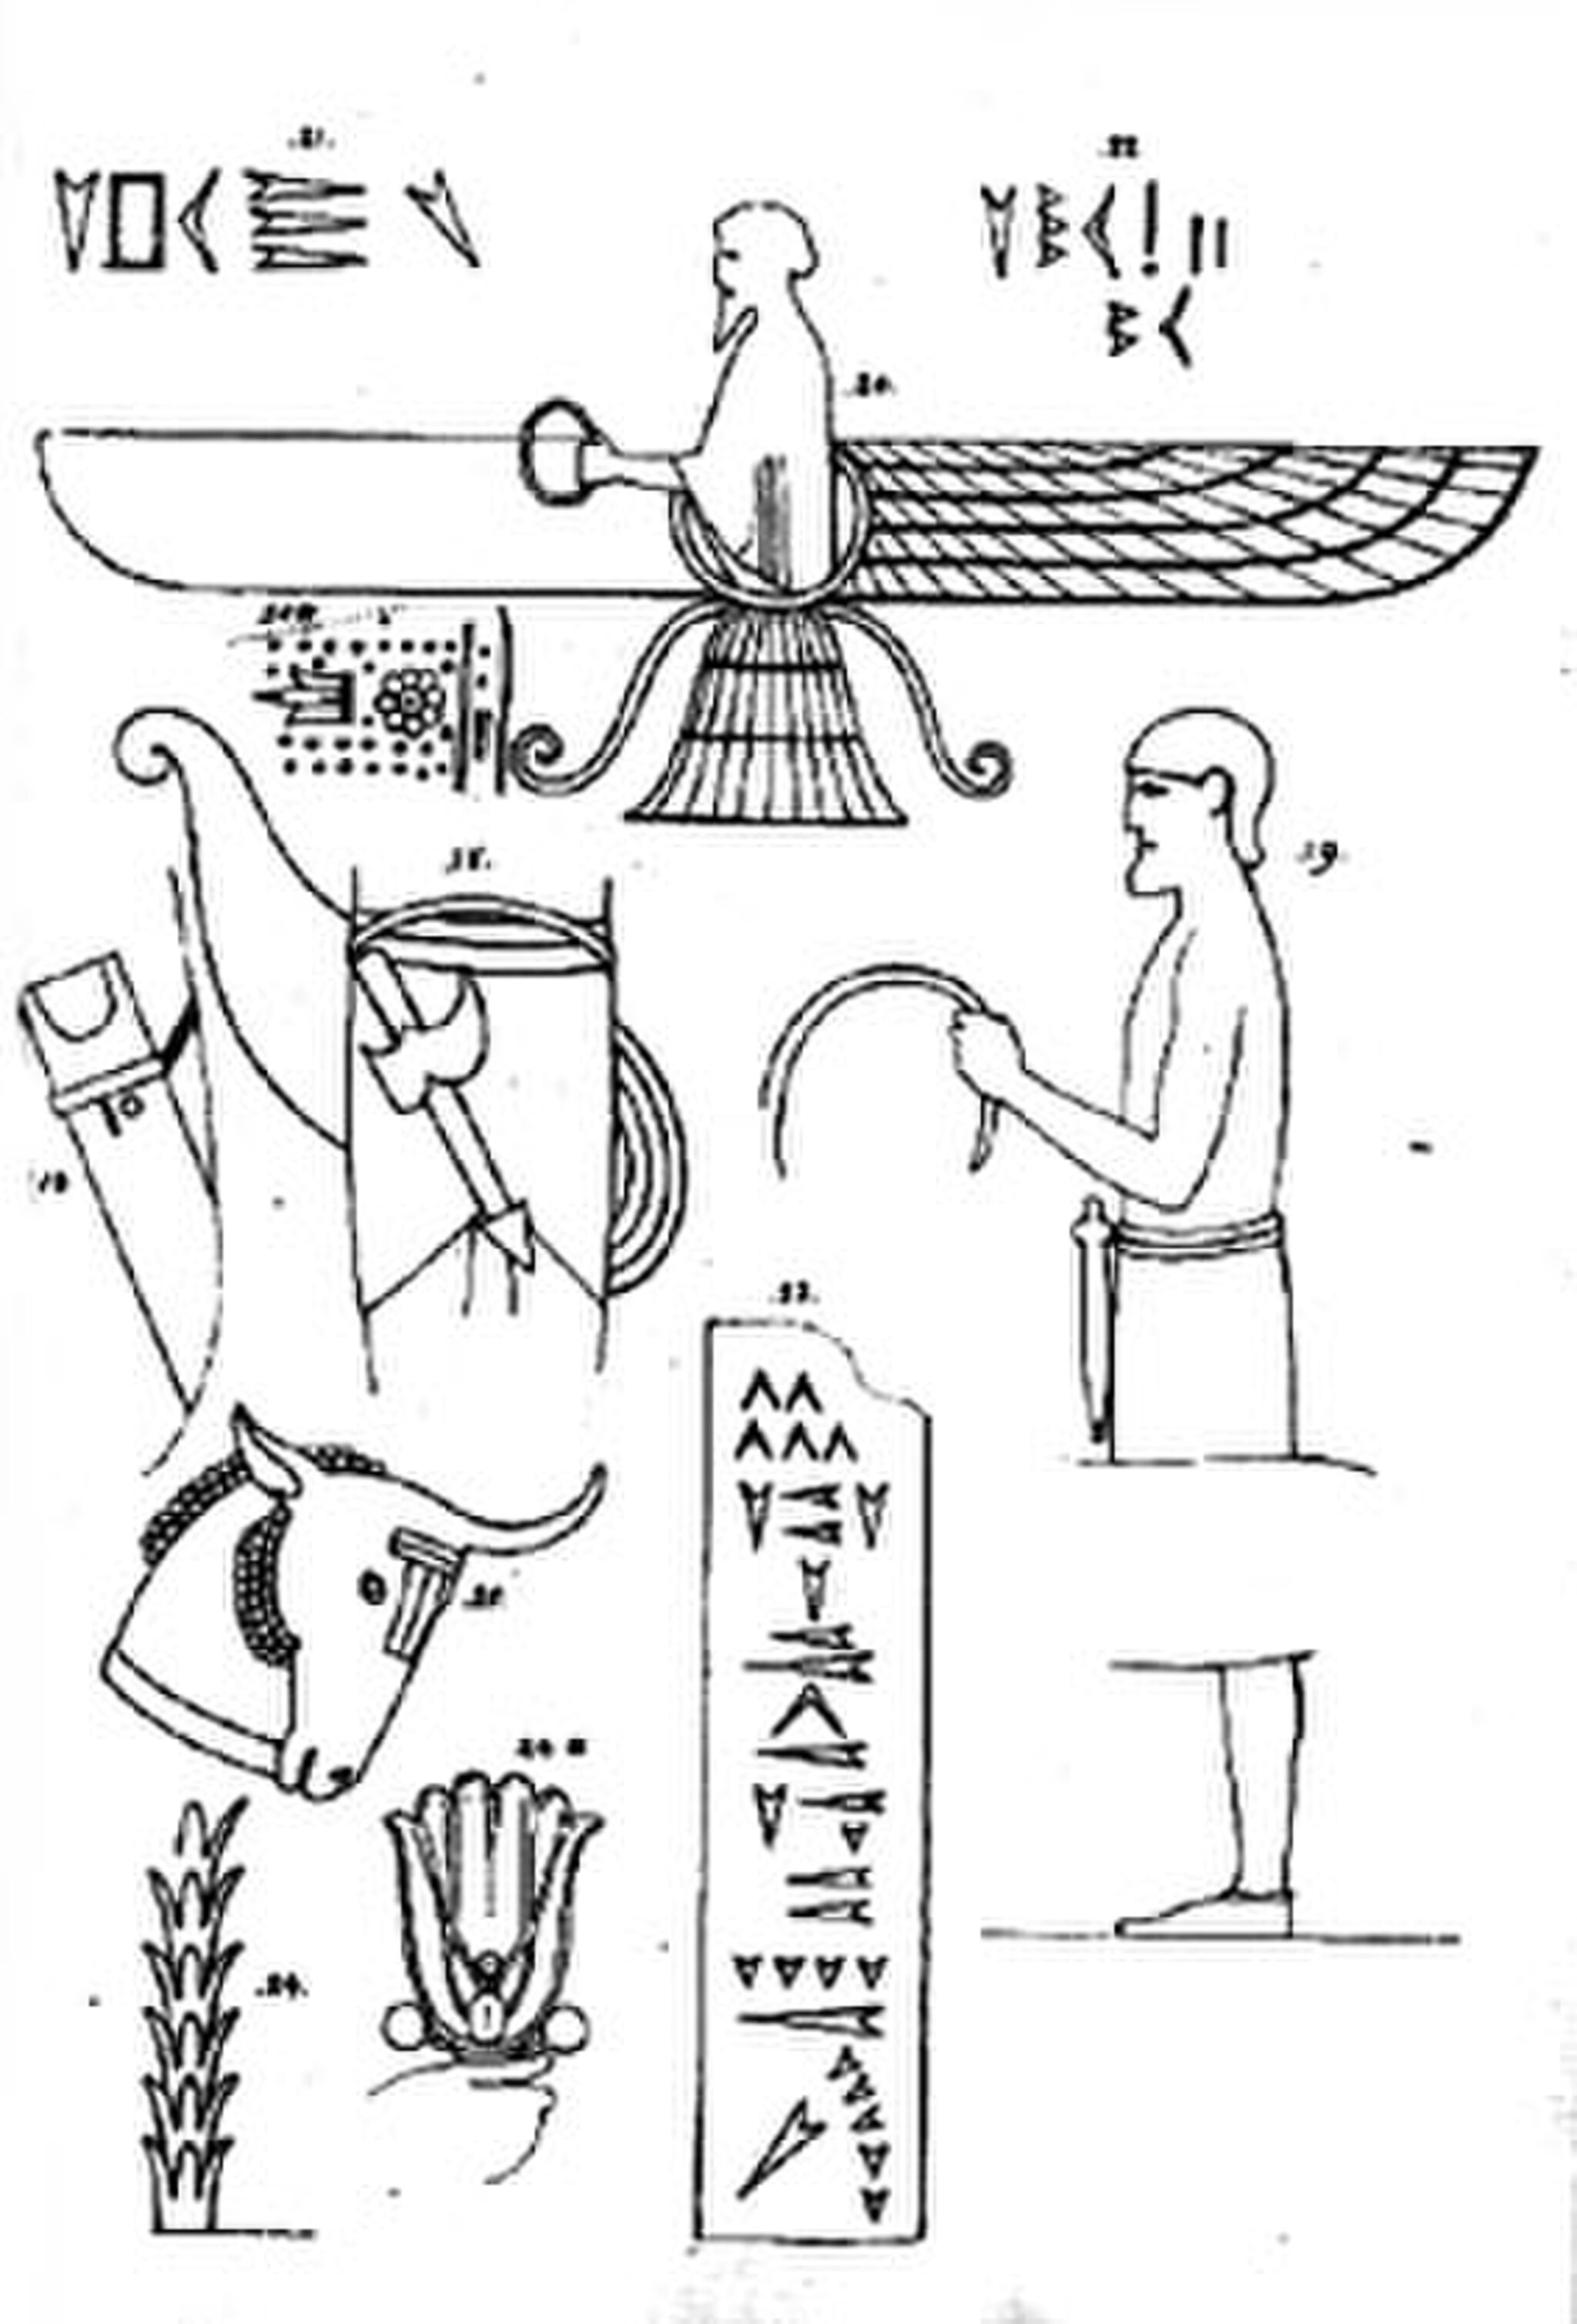
Title: Diverse voorwerpen en tekens herkomst Persepolis PK 1341 065, PK-T-AW-2123b
Description: Title: Diverse voorwerpen en tekens; herkomst Persepolis PK 1341 065 Author/creator: Humbert de Superville, David (1770-1849) Bruyn Shelfmark: PK 1341 065 Subject (topical): otherwise Note: Anoniem Perzisch. Onbekend. Language: No linguistic content Country: No place, unknown, or undetermined Published: [19th century] Persistent URL: http://hdl.handle.net/1887.1/item:1979172 Published (digital): Universitaire Bibliotheken Leiden, Extent: elektronische bron (1 tekening)
Date: Unknown date
Categories: Unknown date, Creative Commons Attribution 4.0 missing SDC copyright license, Drawings of Persepolis, Drawings by David Pièrre Giottino Humbert de Superville in the Leiden University Library